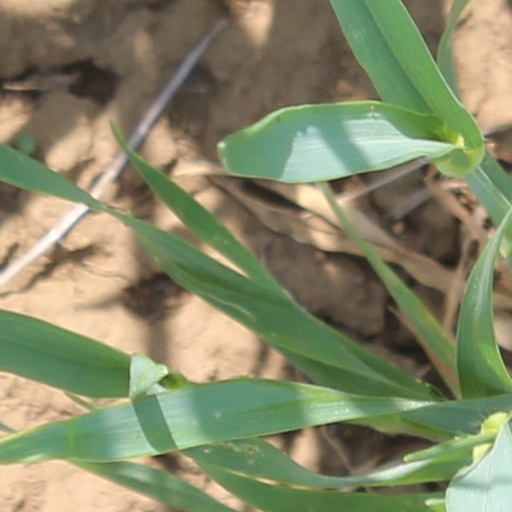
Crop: wheat